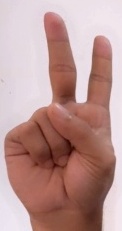
ASL sign: 2